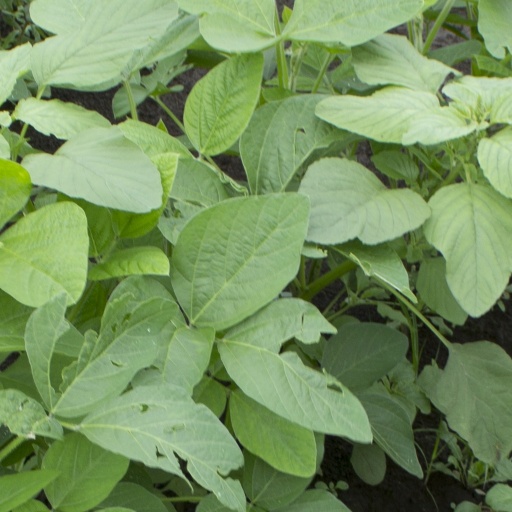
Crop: soybean